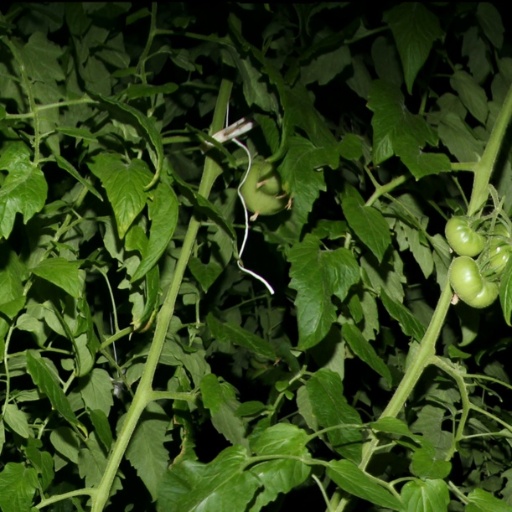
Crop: tomato